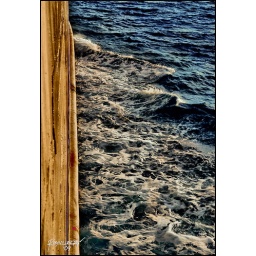
This side of the ship slicing through the ocean waves were captured shined by a late afternoon sky.